Hulk Hogan

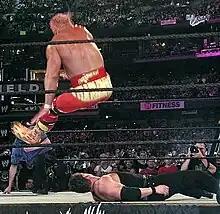
Hogan performing his signature leg drop on Mr. McMahon at WrestleMania XIX

After purchasing the company from his father in 1982, Vincent K. McMahon had plans to expand the territory into a nationwide promotion, and he handpicked Hogan to be the company's showpiece attraction due to his charisma and name recognition. Hogan made his return at a television taping in St. Louis, Missouri, on December 27, 1983, defeating Bill Dixon.